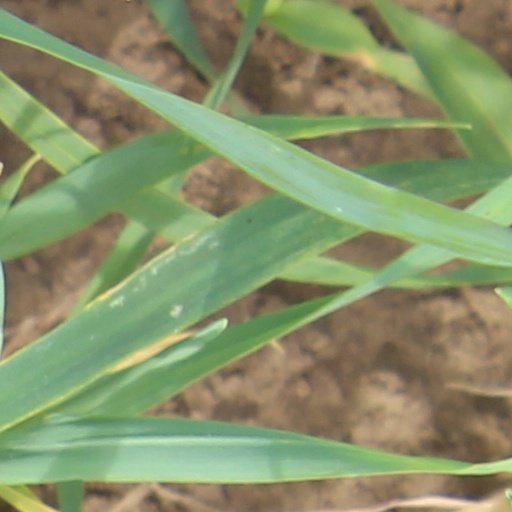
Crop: wheat